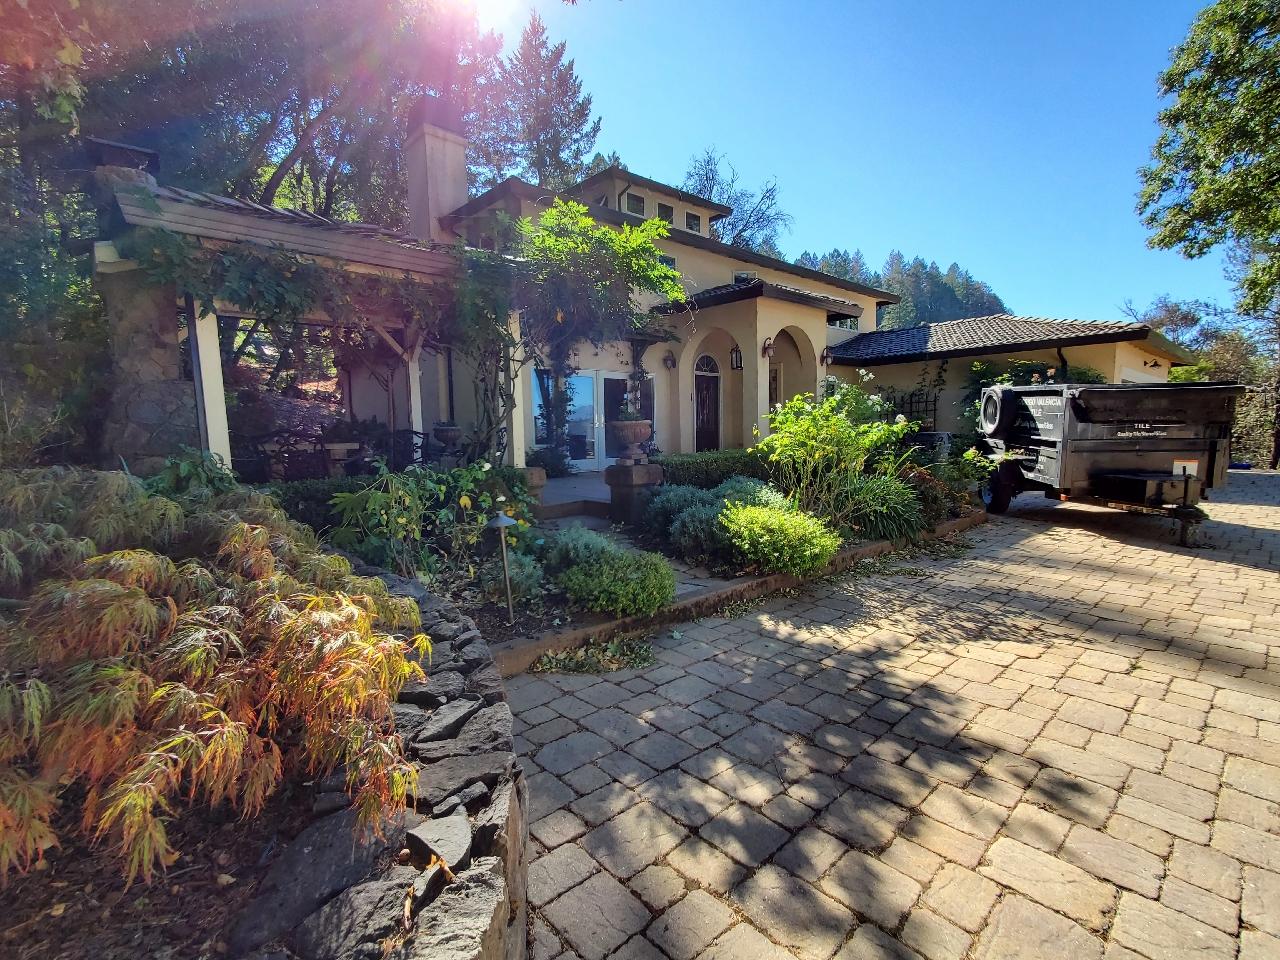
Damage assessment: no_damage